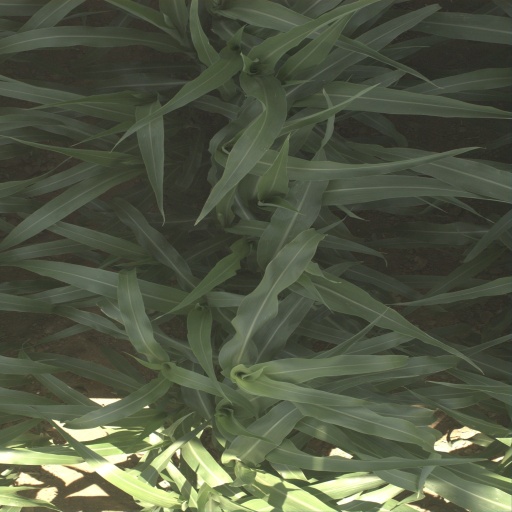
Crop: sorghum